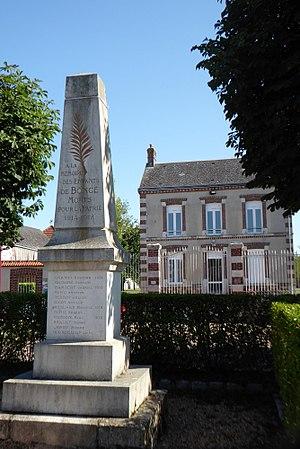
Monument aux morts et mairie de Boncé, Eure-et-Loir (France).
Boncé est une commune française située dans le département d'Eure-et-Loir en région Centre-Val de Loire.